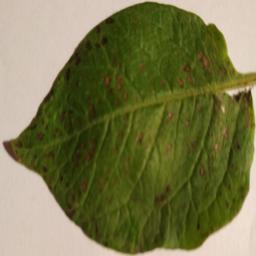
Etiqueta: Tizon_Temprano